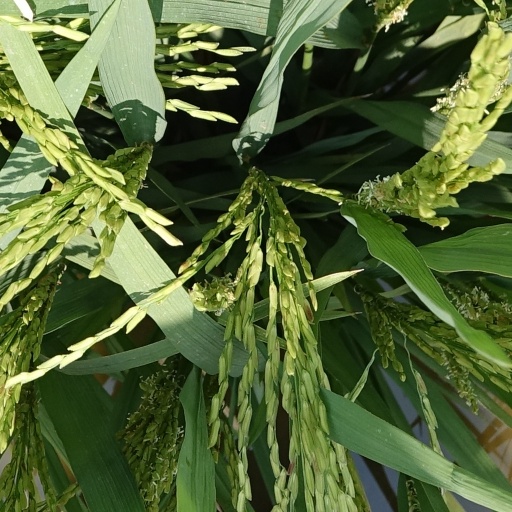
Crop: rice